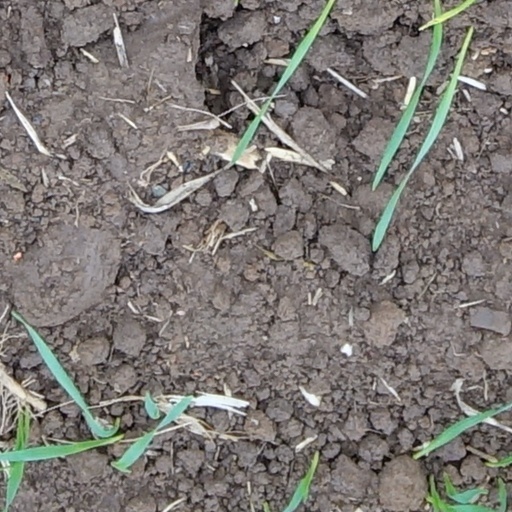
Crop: wheat